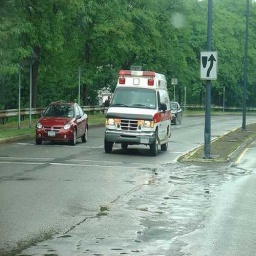
Label: ambulance